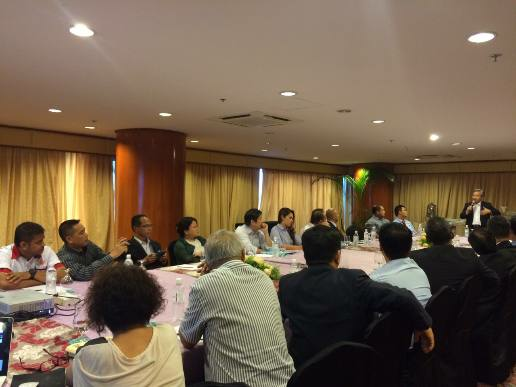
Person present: Yes